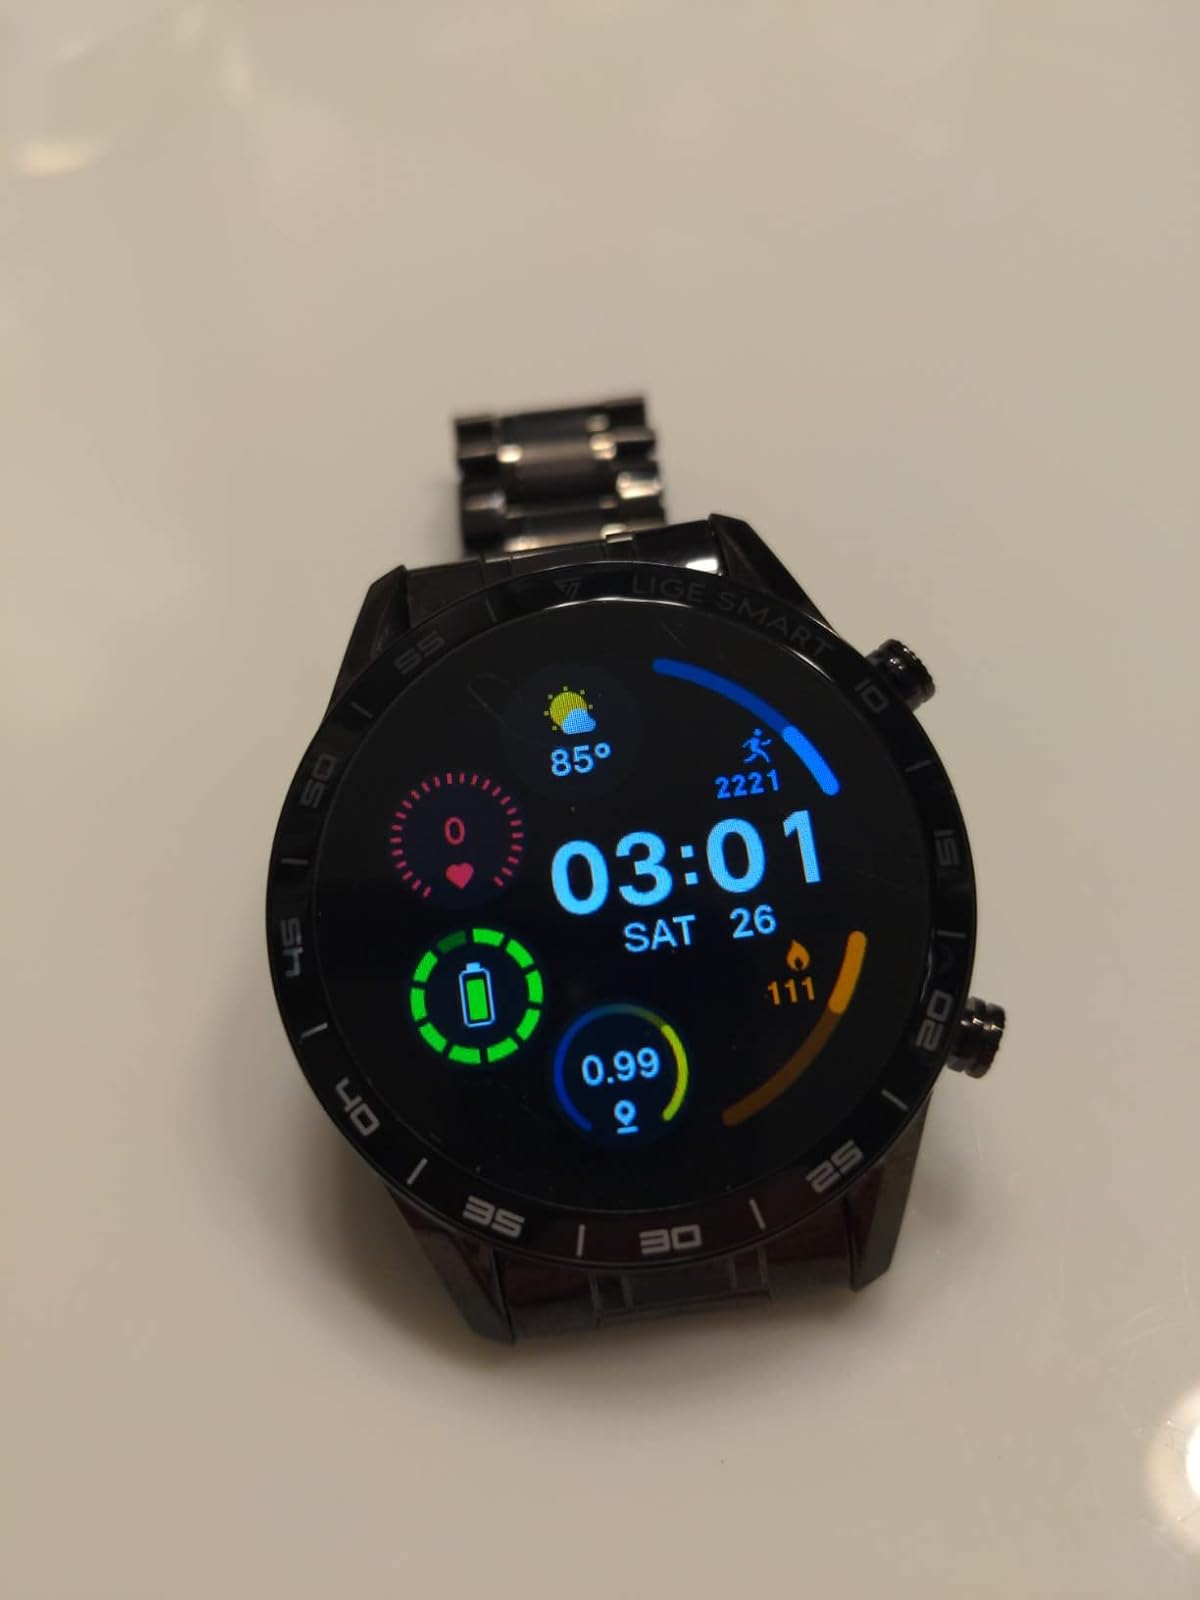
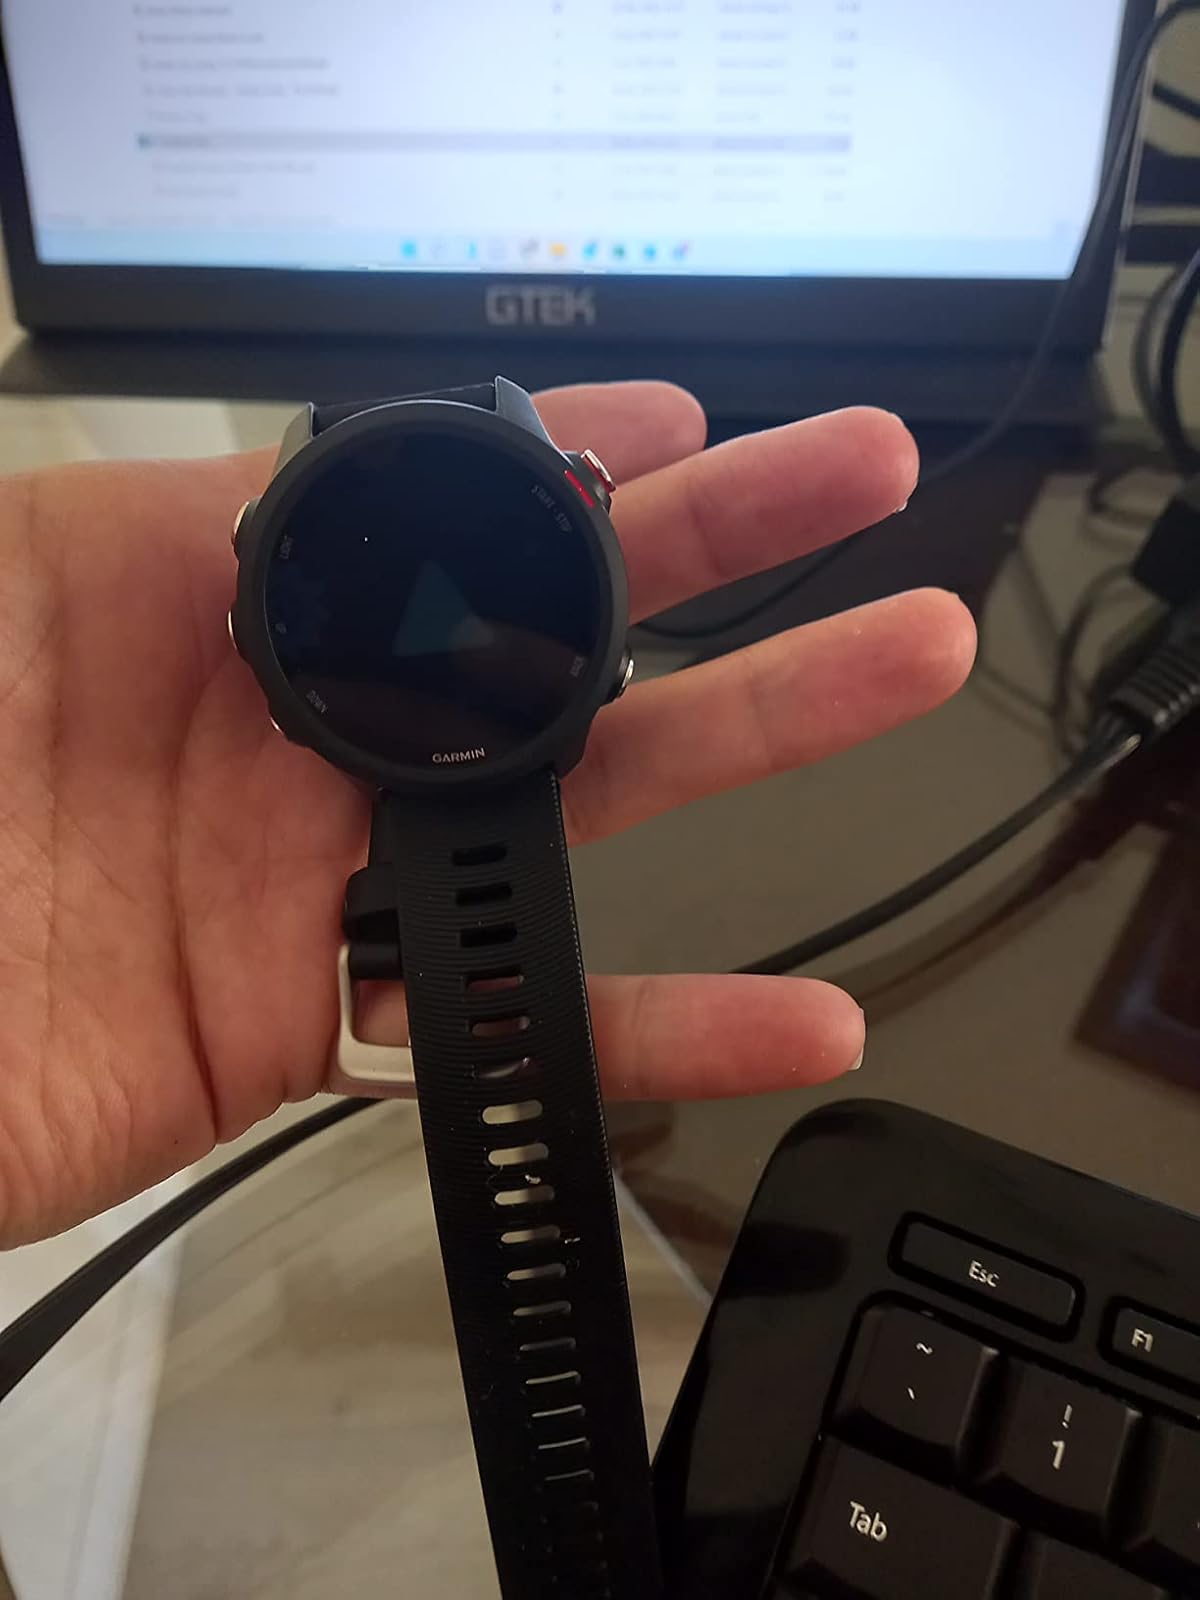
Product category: smartwatch
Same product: no